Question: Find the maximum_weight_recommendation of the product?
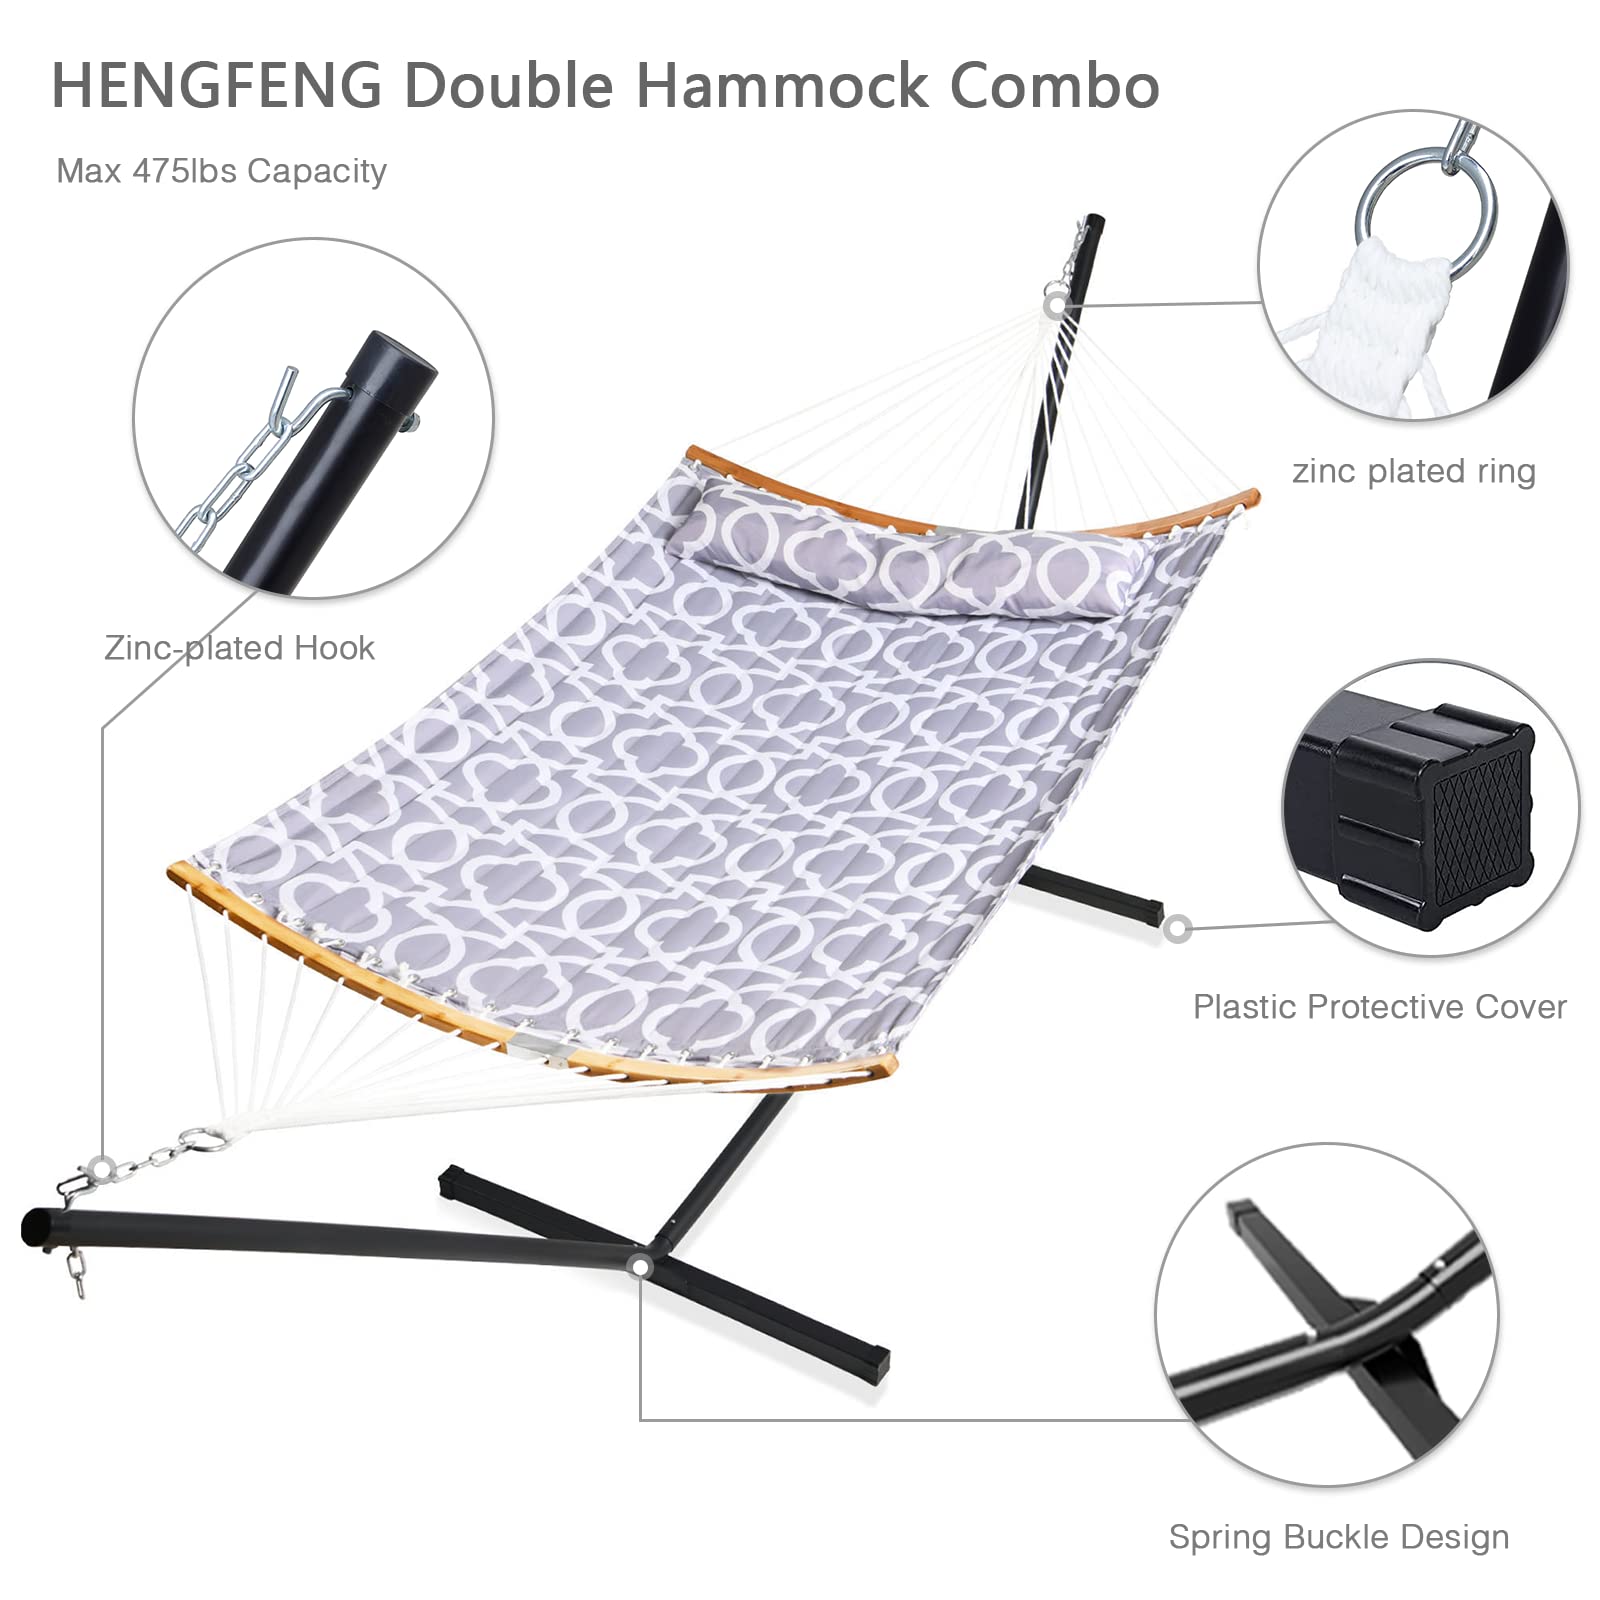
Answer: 475 pound